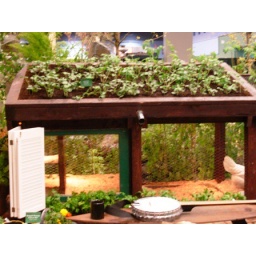
A chicken coop with a green roof, featured in a 2008 Northwest Flower &amp;amp; Garden Show display